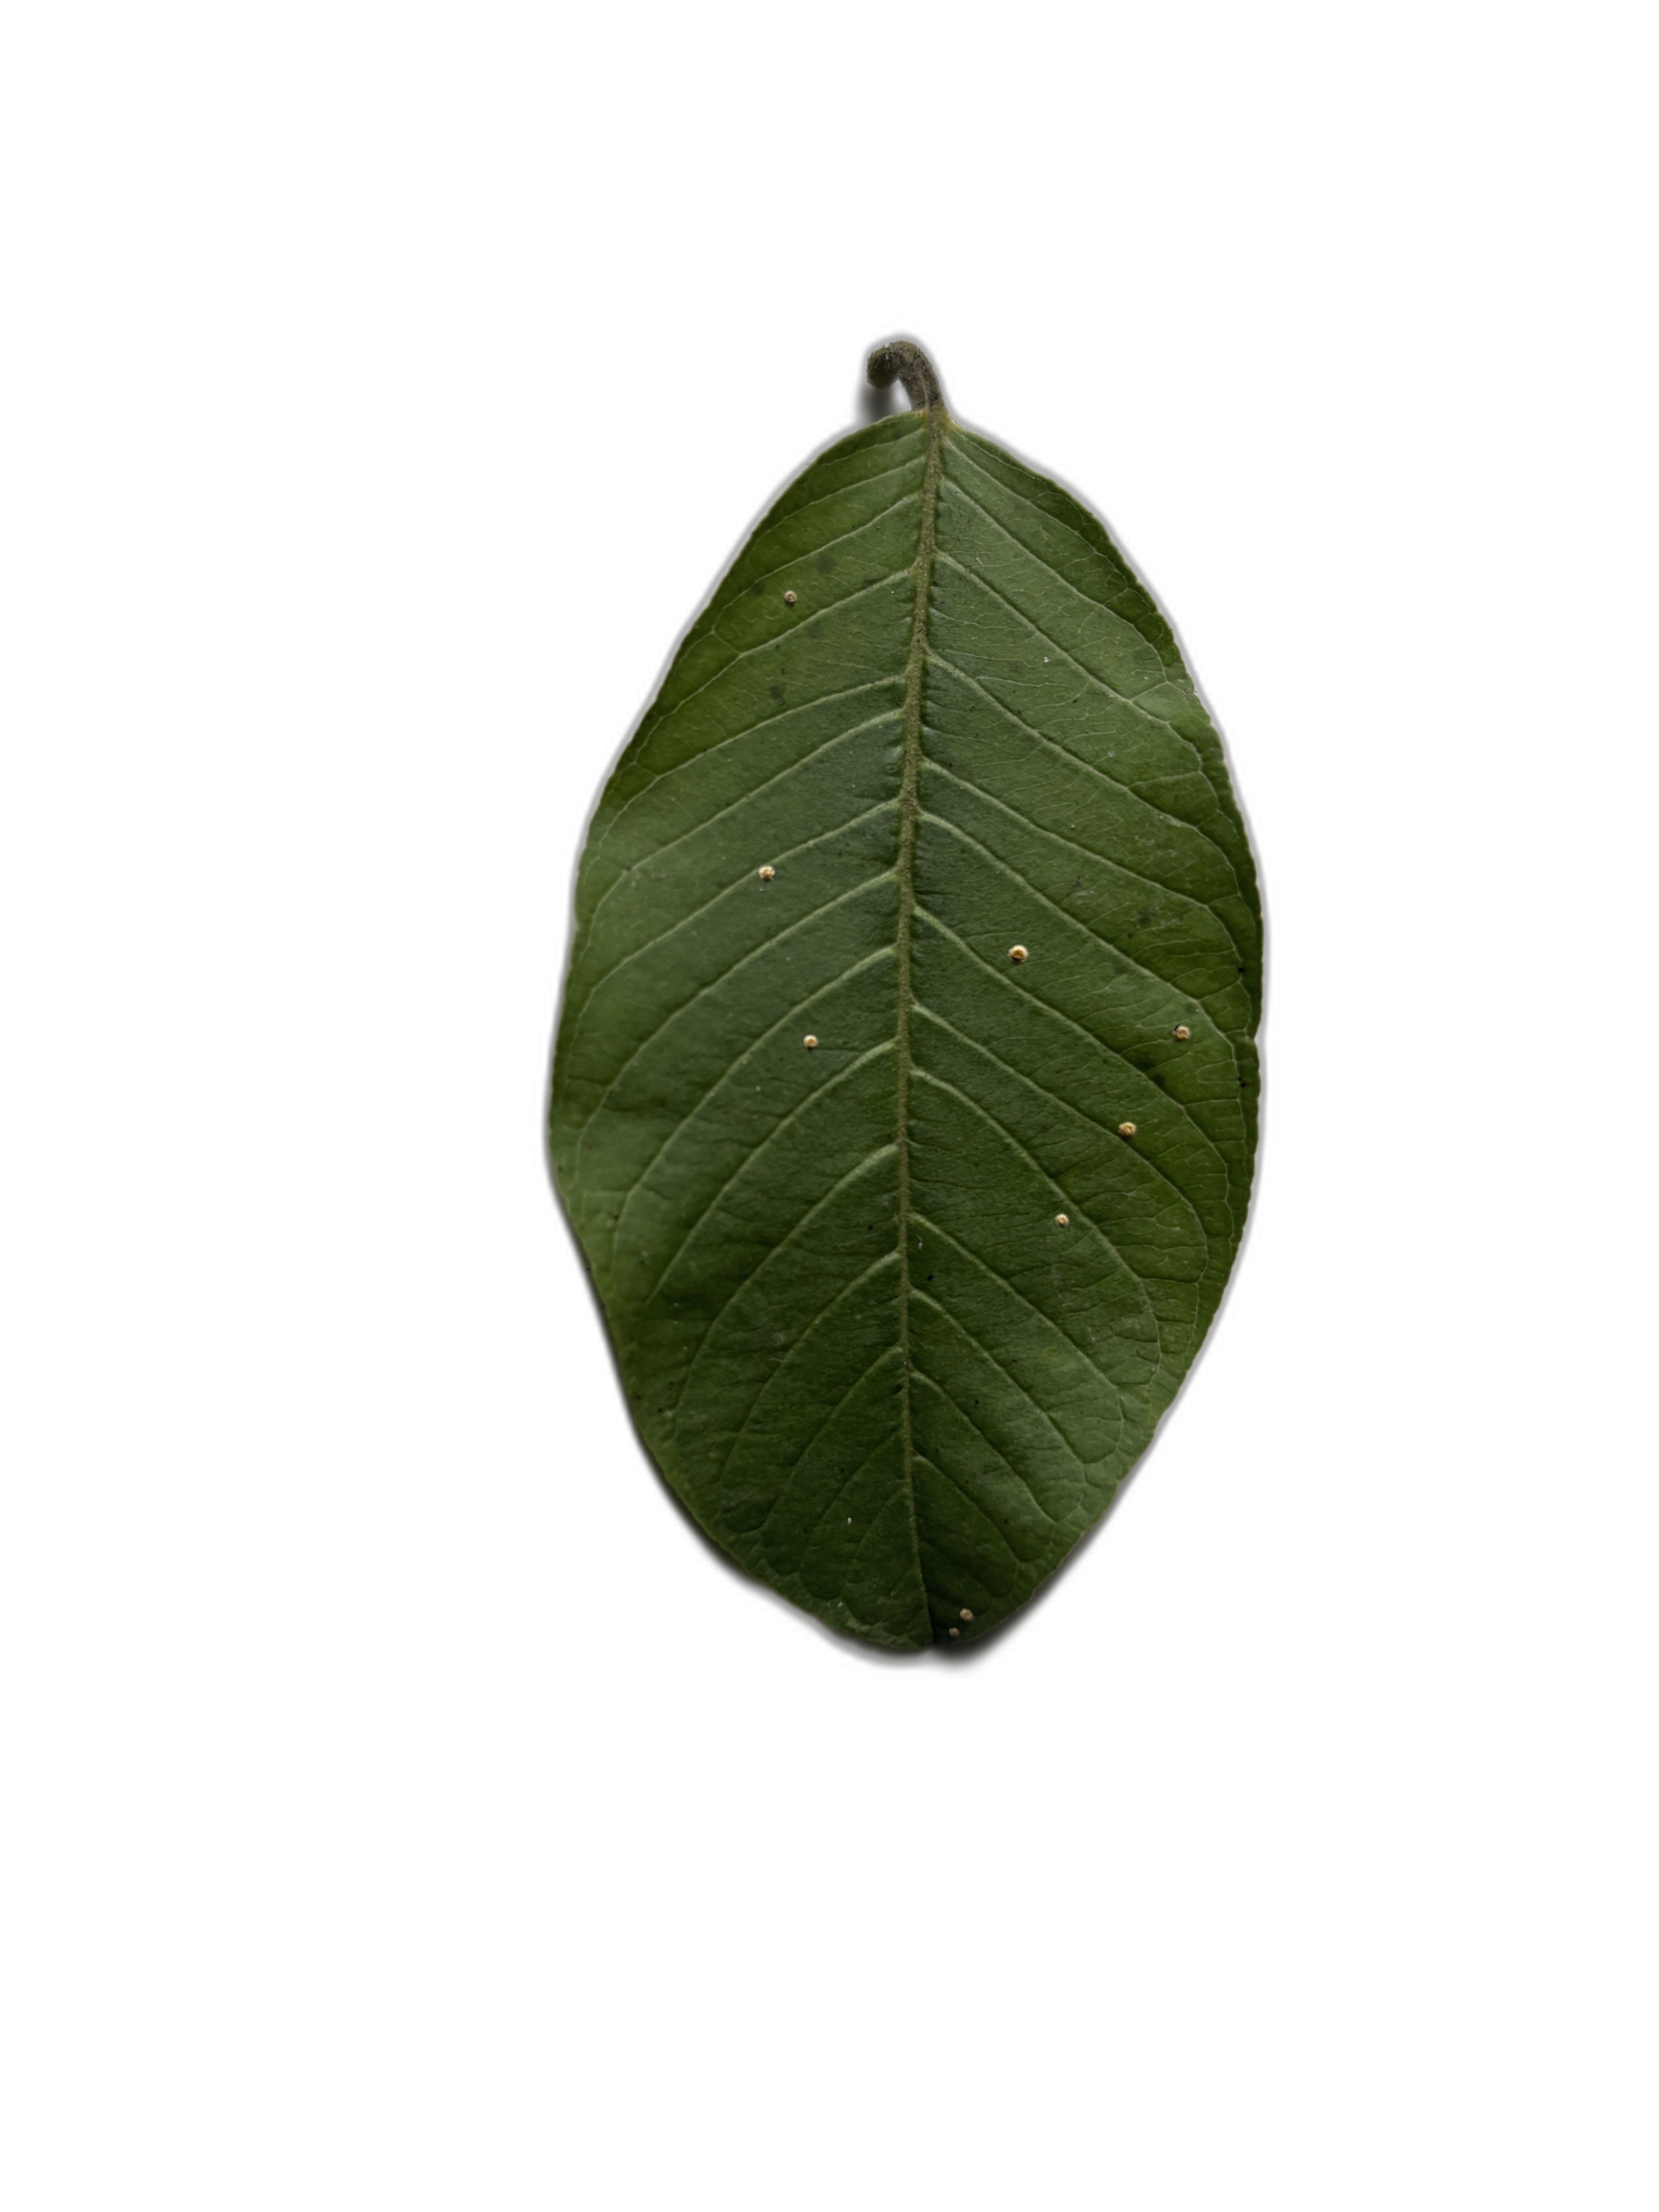
Plant part: leaf
Disease: Healthy